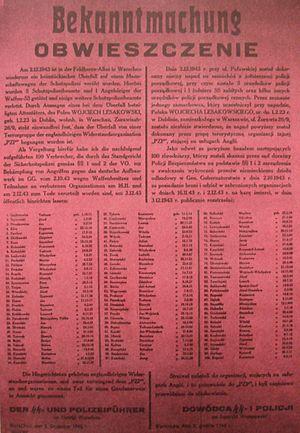
L'Opération Główki est le nom de code d'une série d'assassinats de fonctionnaires nazis par la résistance polonaise pendant la Seconde Guerre mondiale. Les personnes visées par l'assassinat avait été condamnées à mort par les tribunaux spéciaux pour crimes contre les citoyens polonais. Le nom de l'opération, Główki fait référence à la Totenkopf, insigne porté sur les casquettes et uniformes SS.